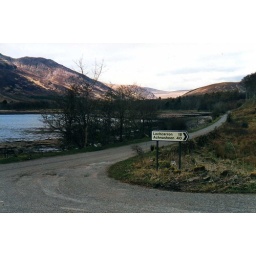
This is the road sign pointing back to civilisation over the Bealach na Ba